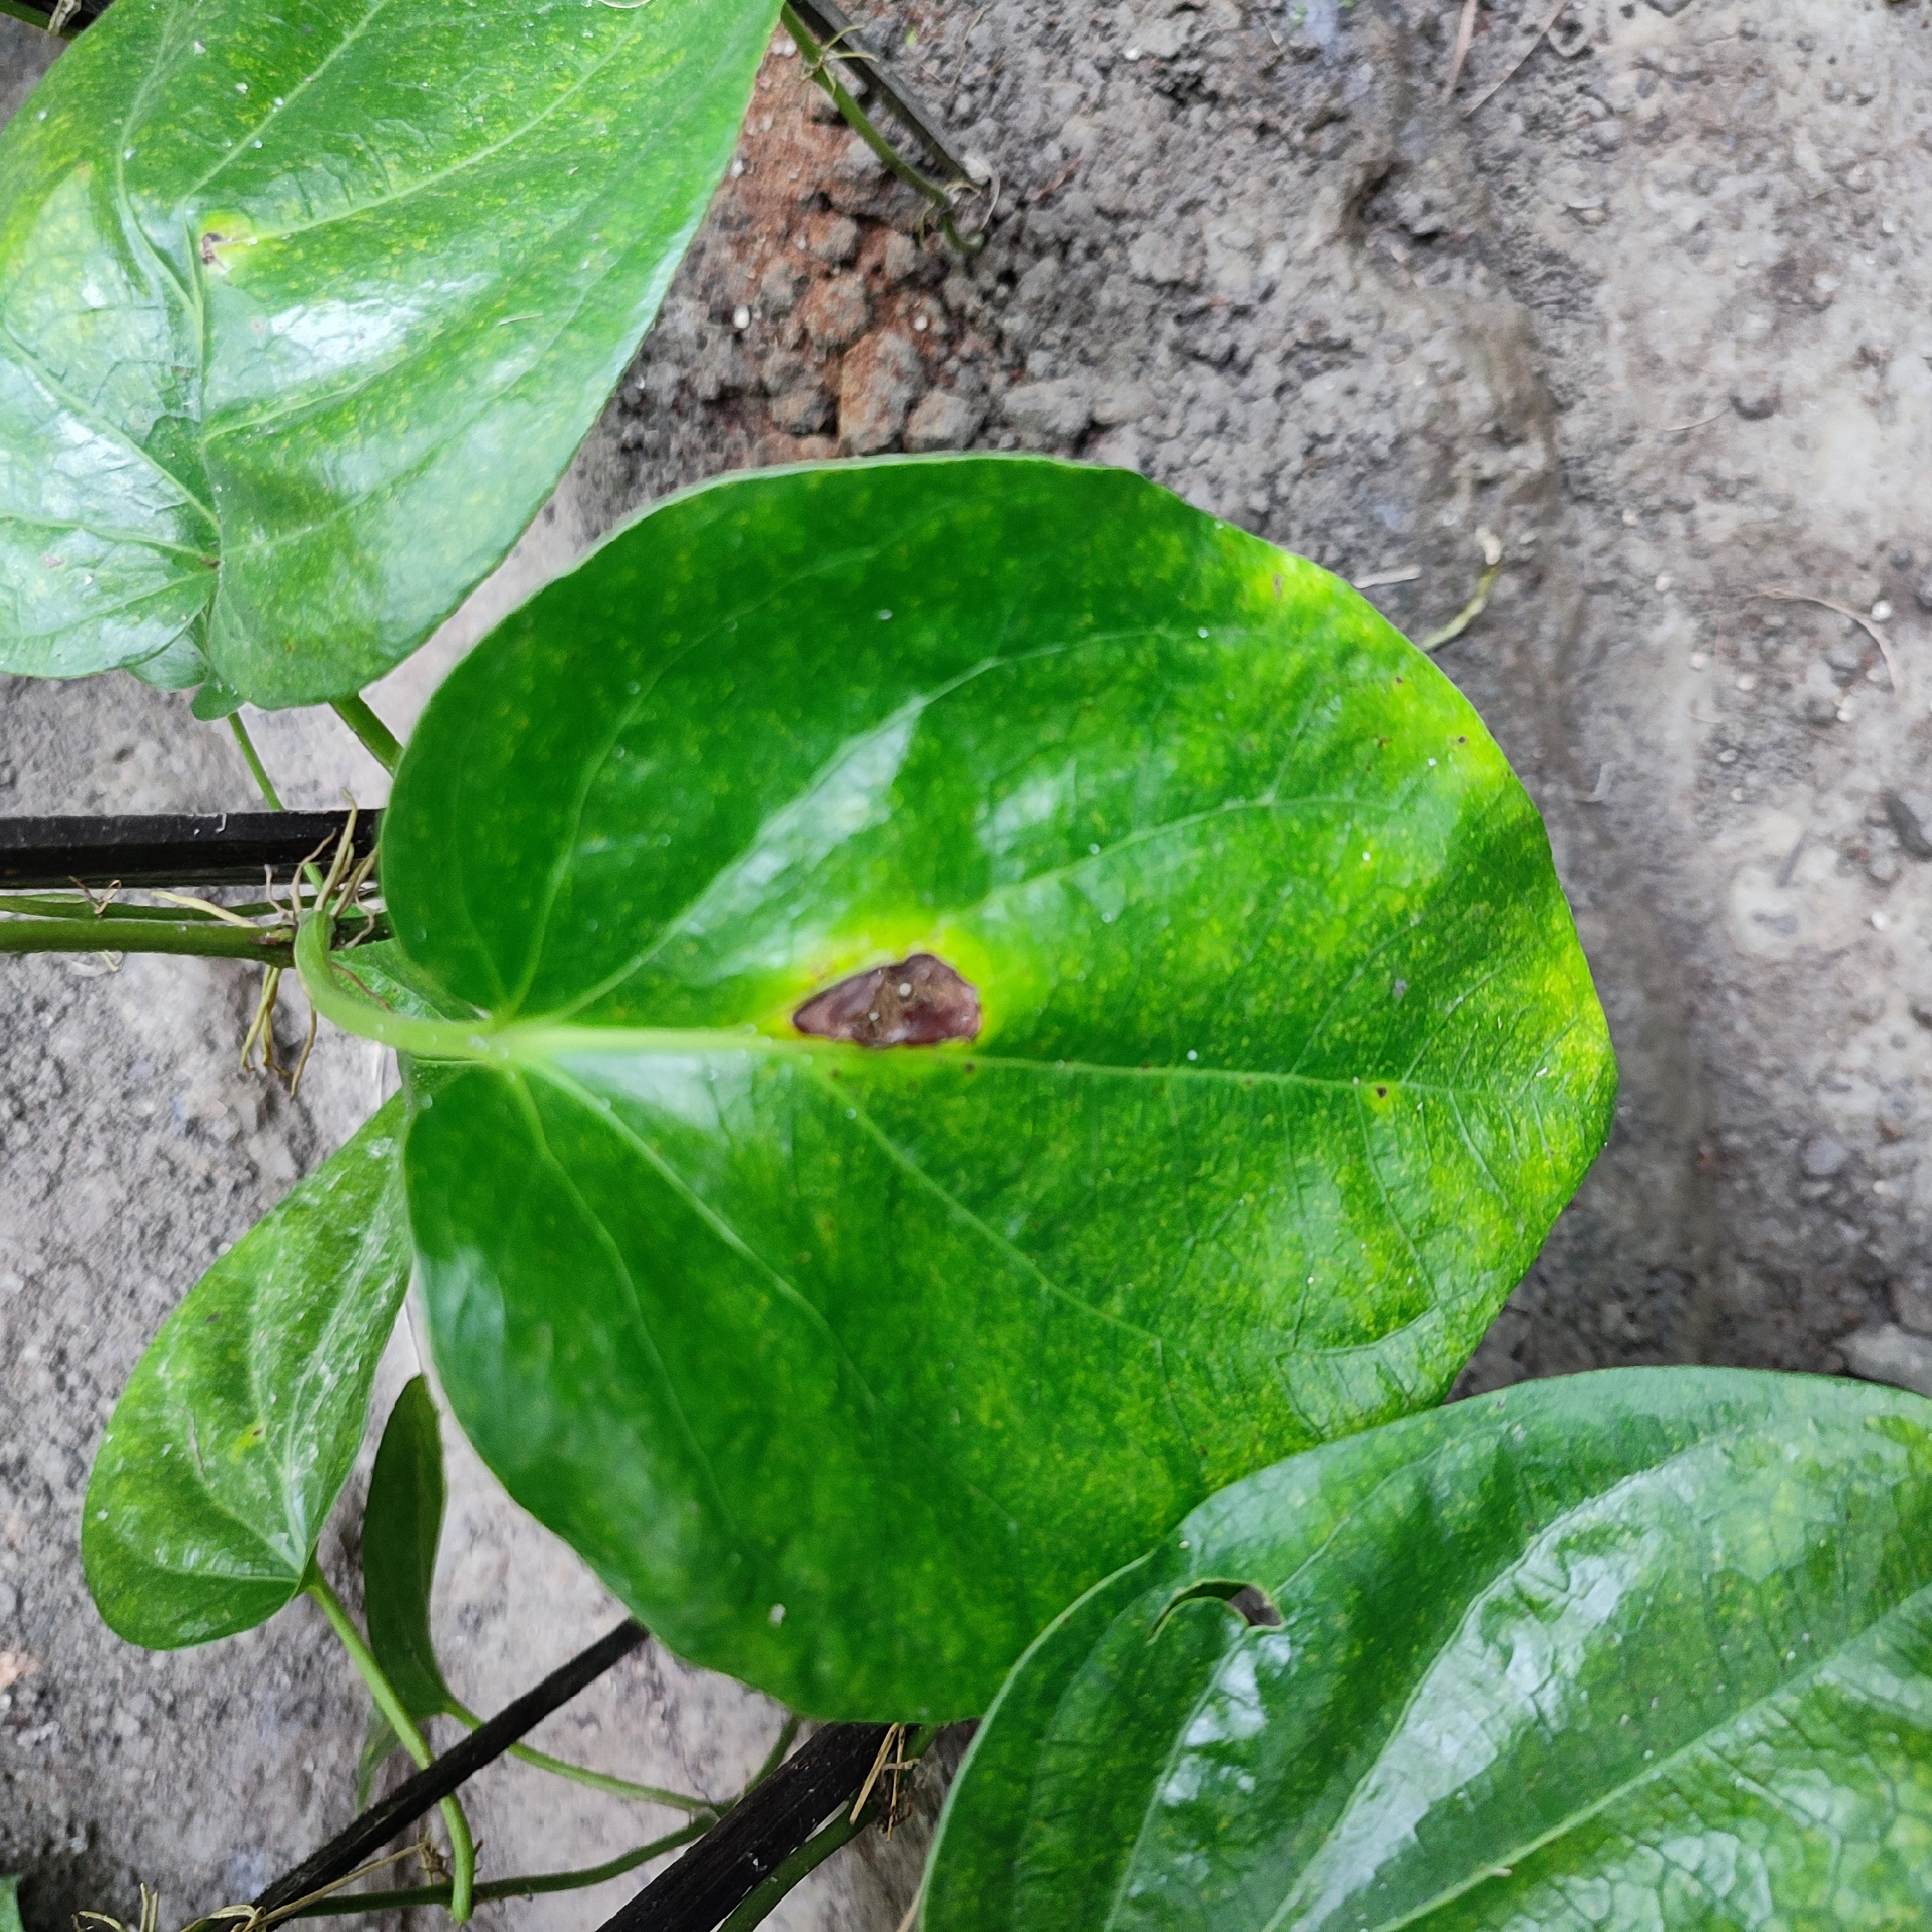
Label: Bacterial_Leaf_Disease